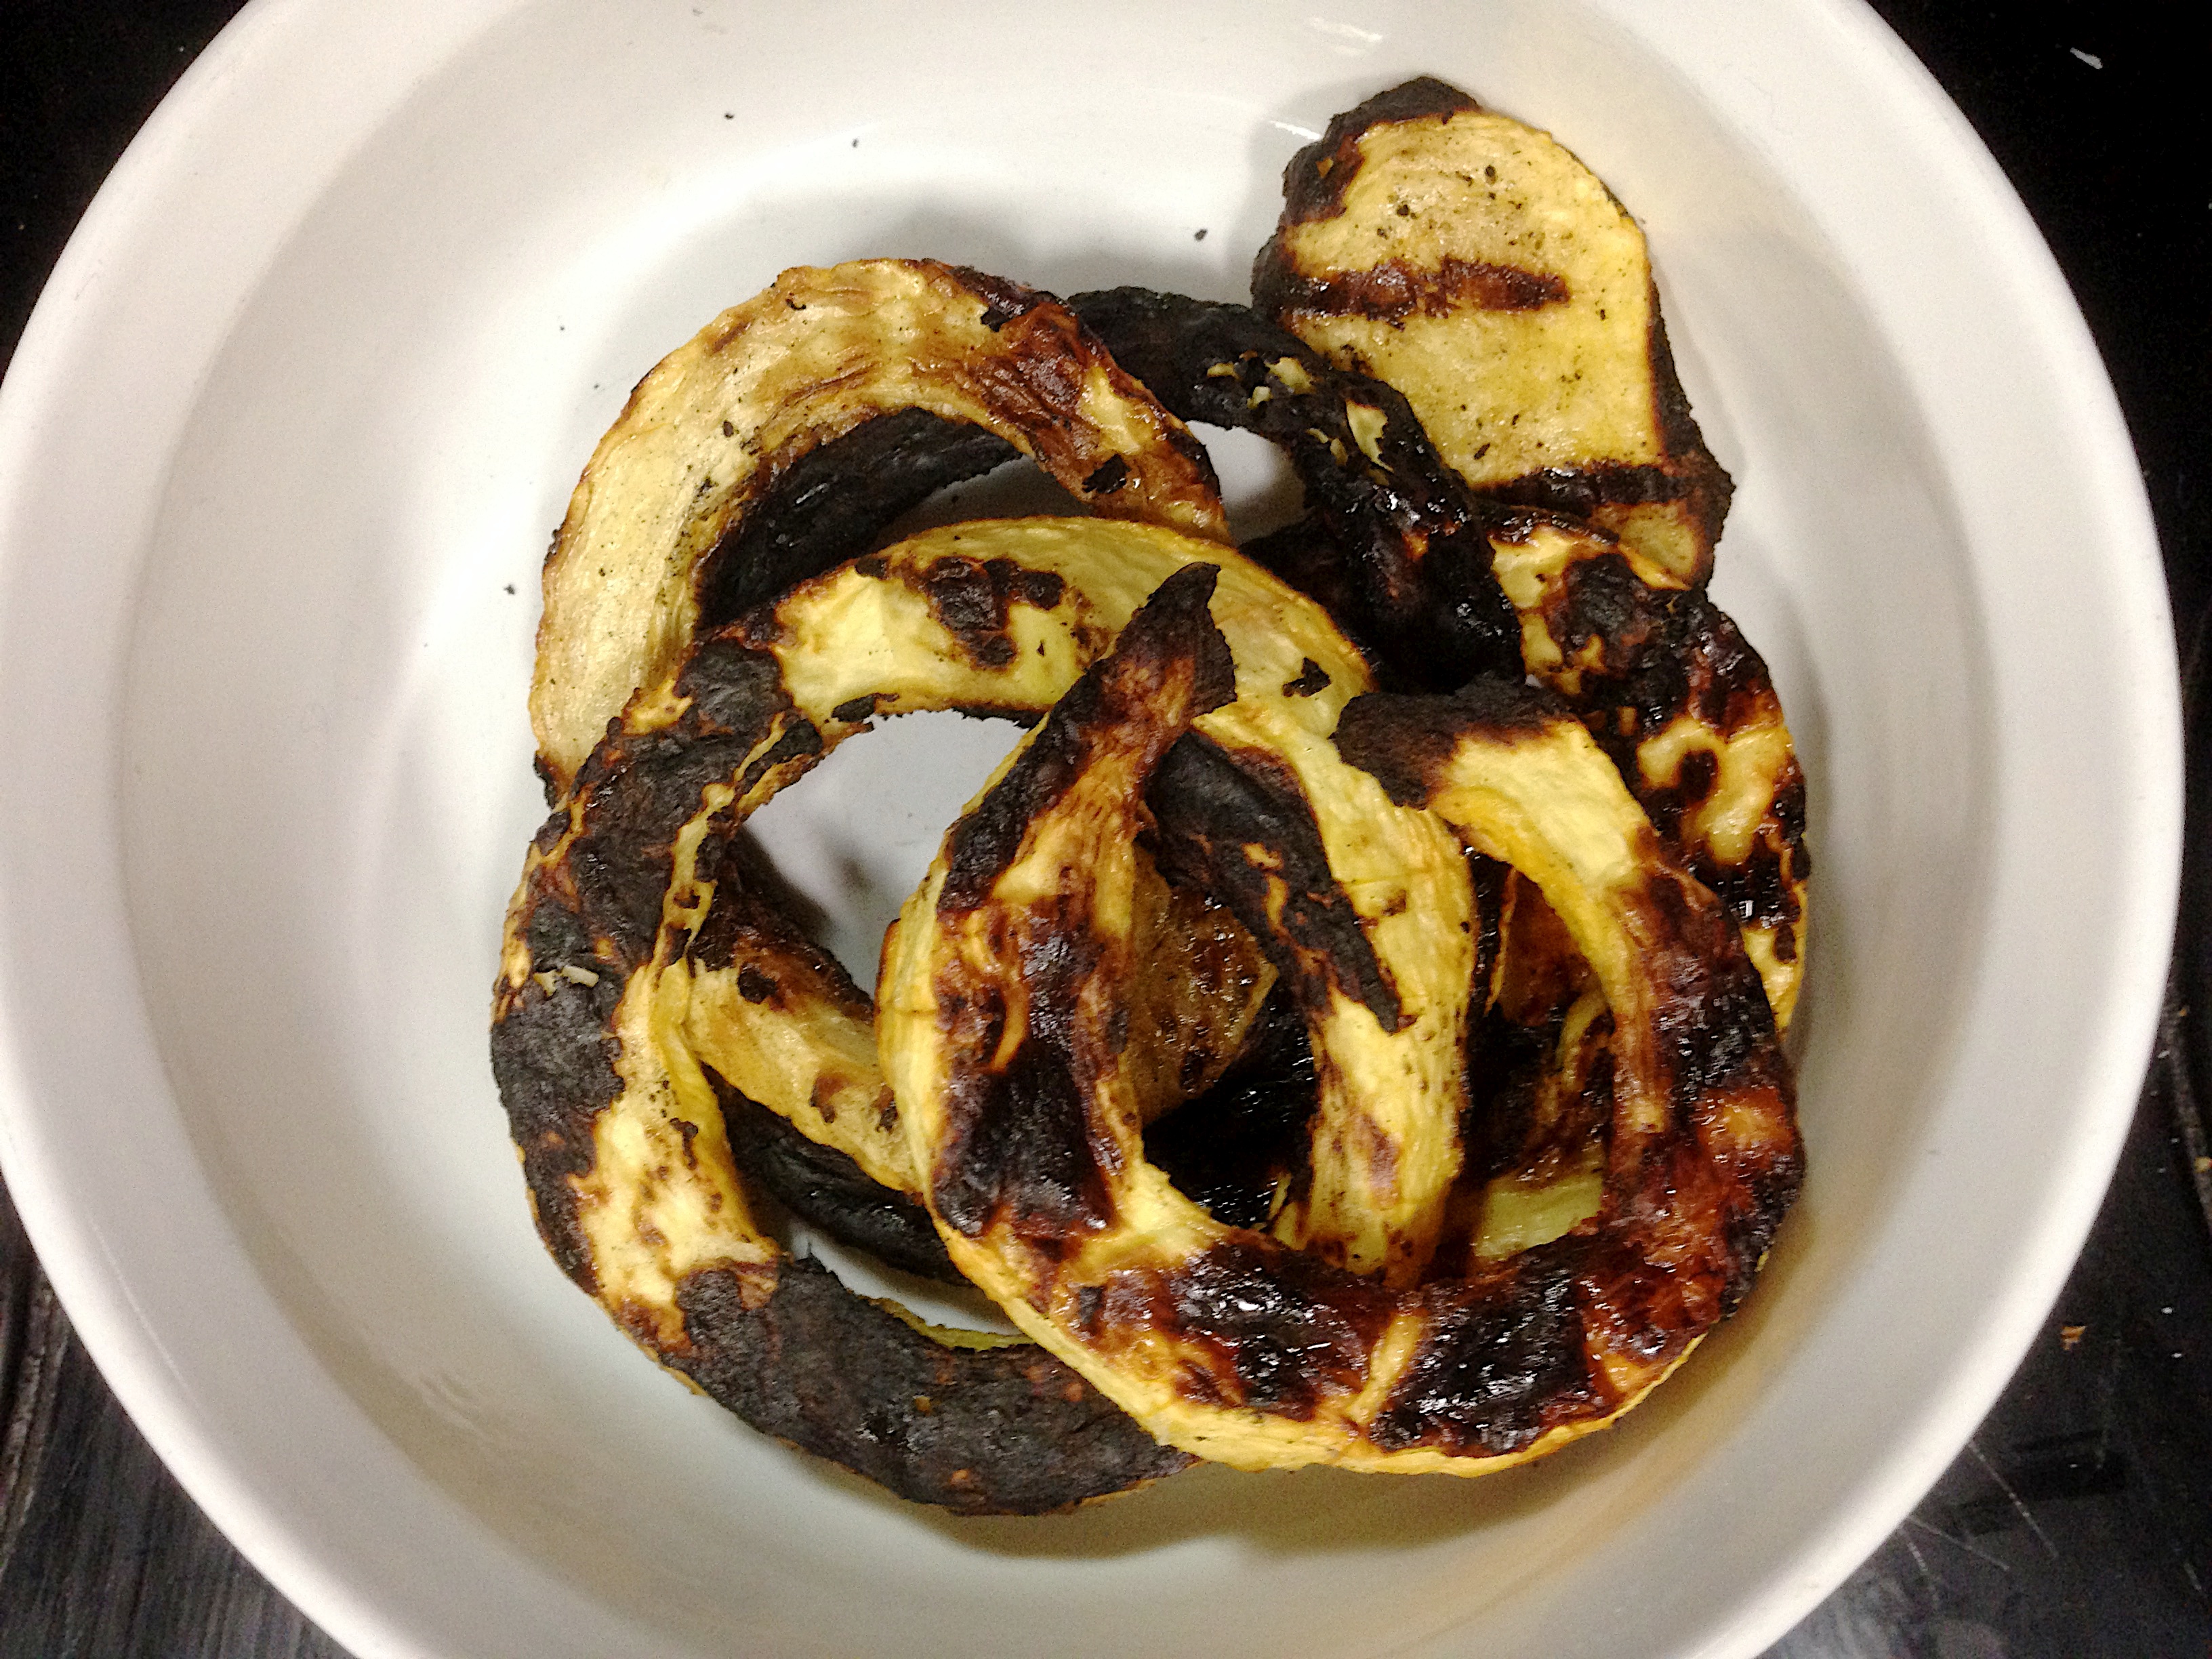
plant, dish, meal, food, produce, vegetable, breakfast, meat, cuisine, flowering plant, land plant